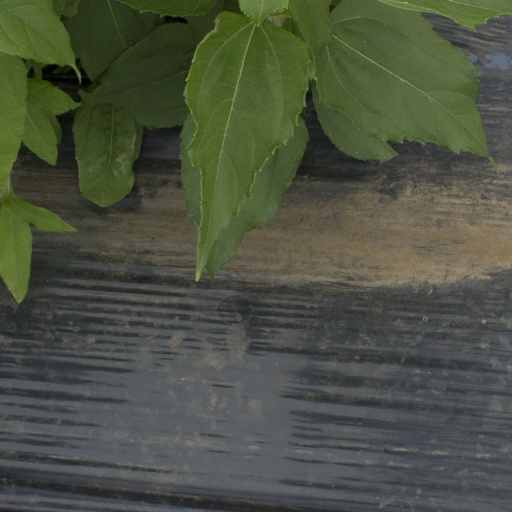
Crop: Jerusalem artichoke